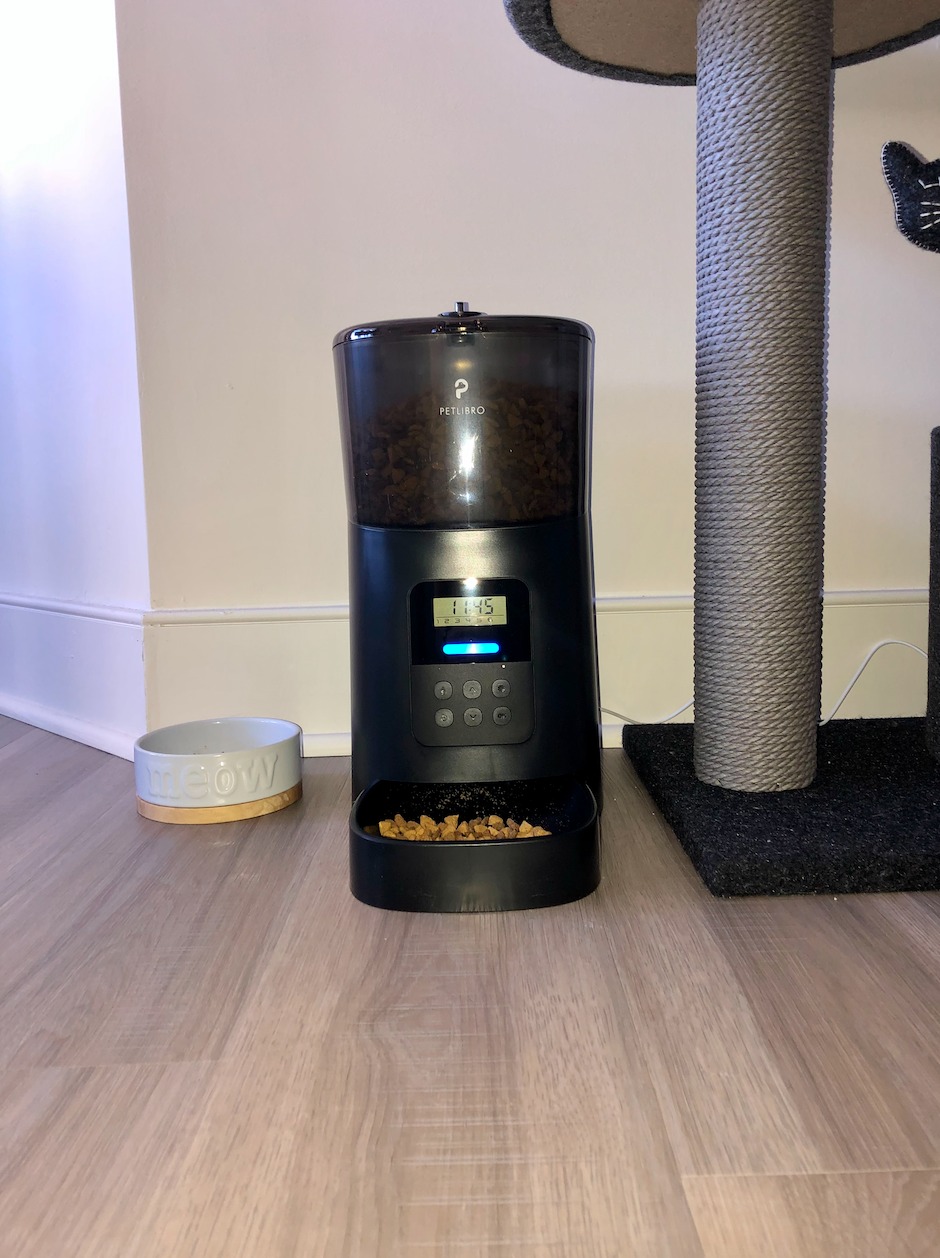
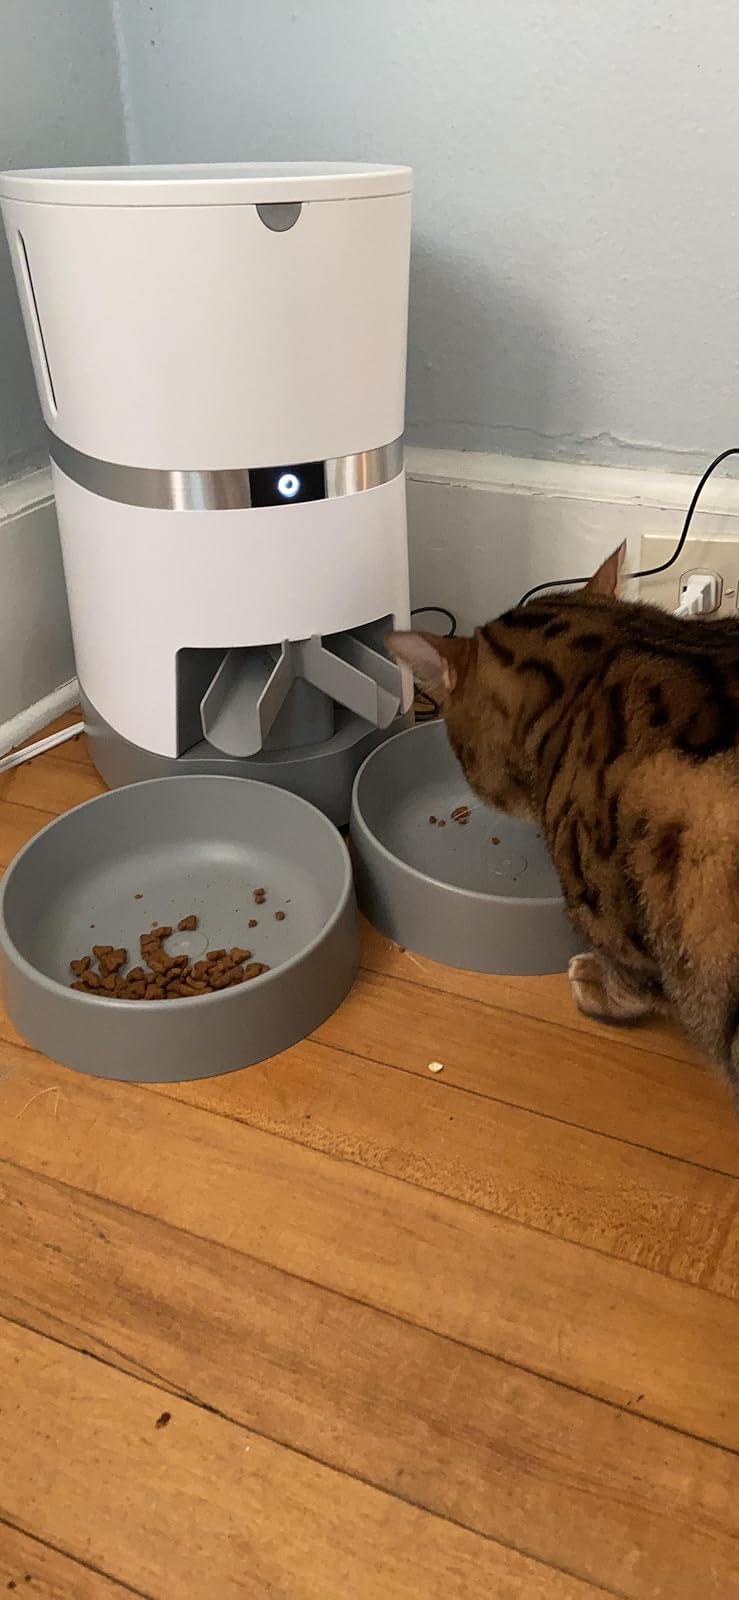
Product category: items_feeder
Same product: no